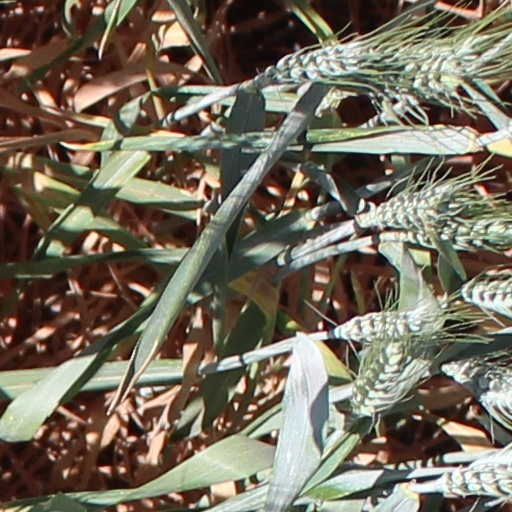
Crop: wheat